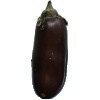
Label: eggplant